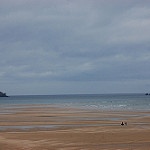
Label: sea